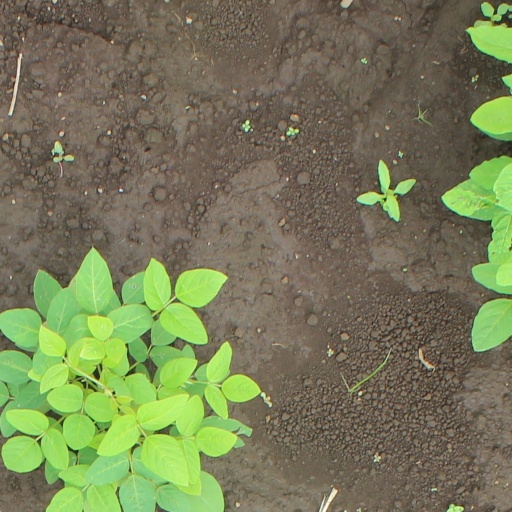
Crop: soybean